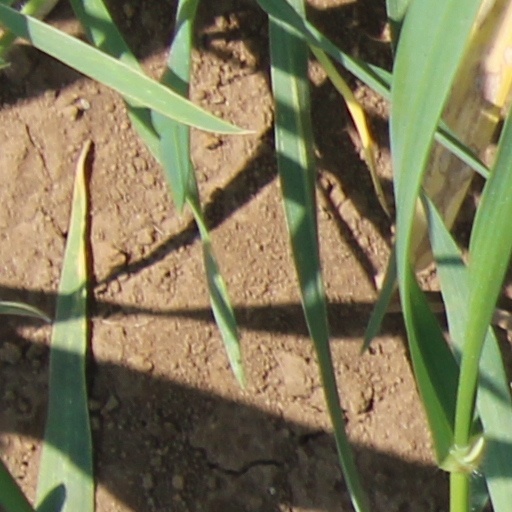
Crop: wheat